P&O Cruises

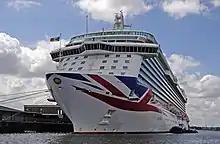
"Britannia" of 2015 in Rotterdam, Netherlands in 2019, bearing the company's post-2014 livery

In the 1990s, P&O Cruises commissioned its first newbuild, the second "Oriana", which entered service in April 1995. Unlike the older ocean liners the company had inherited from P&O, which had originally been designed to transport passengers from one place to another, the new "Oriana" was a cruise ship, built purely for pleasure cruising. At 69,153 gross tons, she was one of the largest cruise ships in the world. "Sea Princess" also returned to the fleet in 1995, now renamed "Victoria". "Canberra" departed the fleet in 1997 and was replaced the same year by a second "Arcadia", formerly "Star Princess" for Princess Cruises. In 2000, "Aurora", another newbuild of similar design to "Oriana", entered service, although she suffered a disappointing start when she was forced to abandon her maiden voyage due to mechanical problems.